William Henry Bragg

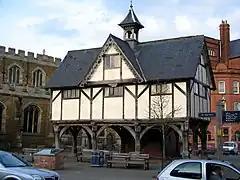
The Old Grammar School, Market Harborough, which has a plaque inside noting Bragg's attendance.

Bragg was born in Westward, near Wigton, Cumberland, England, the son of Robert John Bragg, a merchant marine officer and farmer, and his wife Mary née Wood, a clergyman's daughter. When Bragg was seven years old, his mother died, and he was raised by his uncle, also named William Bragg, at Market Harborough, Leicestershire. He was educated at the Grammar School there, at King William's College on the Isle of Man and, having won an exhibition (scholarship), at Trinity College, Cambridge. He graduated in 1884 as third wrangler and in 1885 was awarded first class honours in the mathematical tripos.